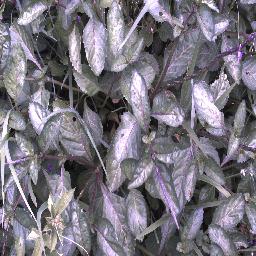
Label: snake_weed